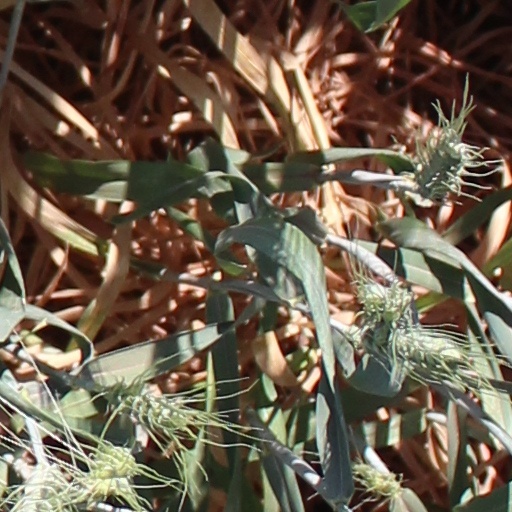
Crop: wheat